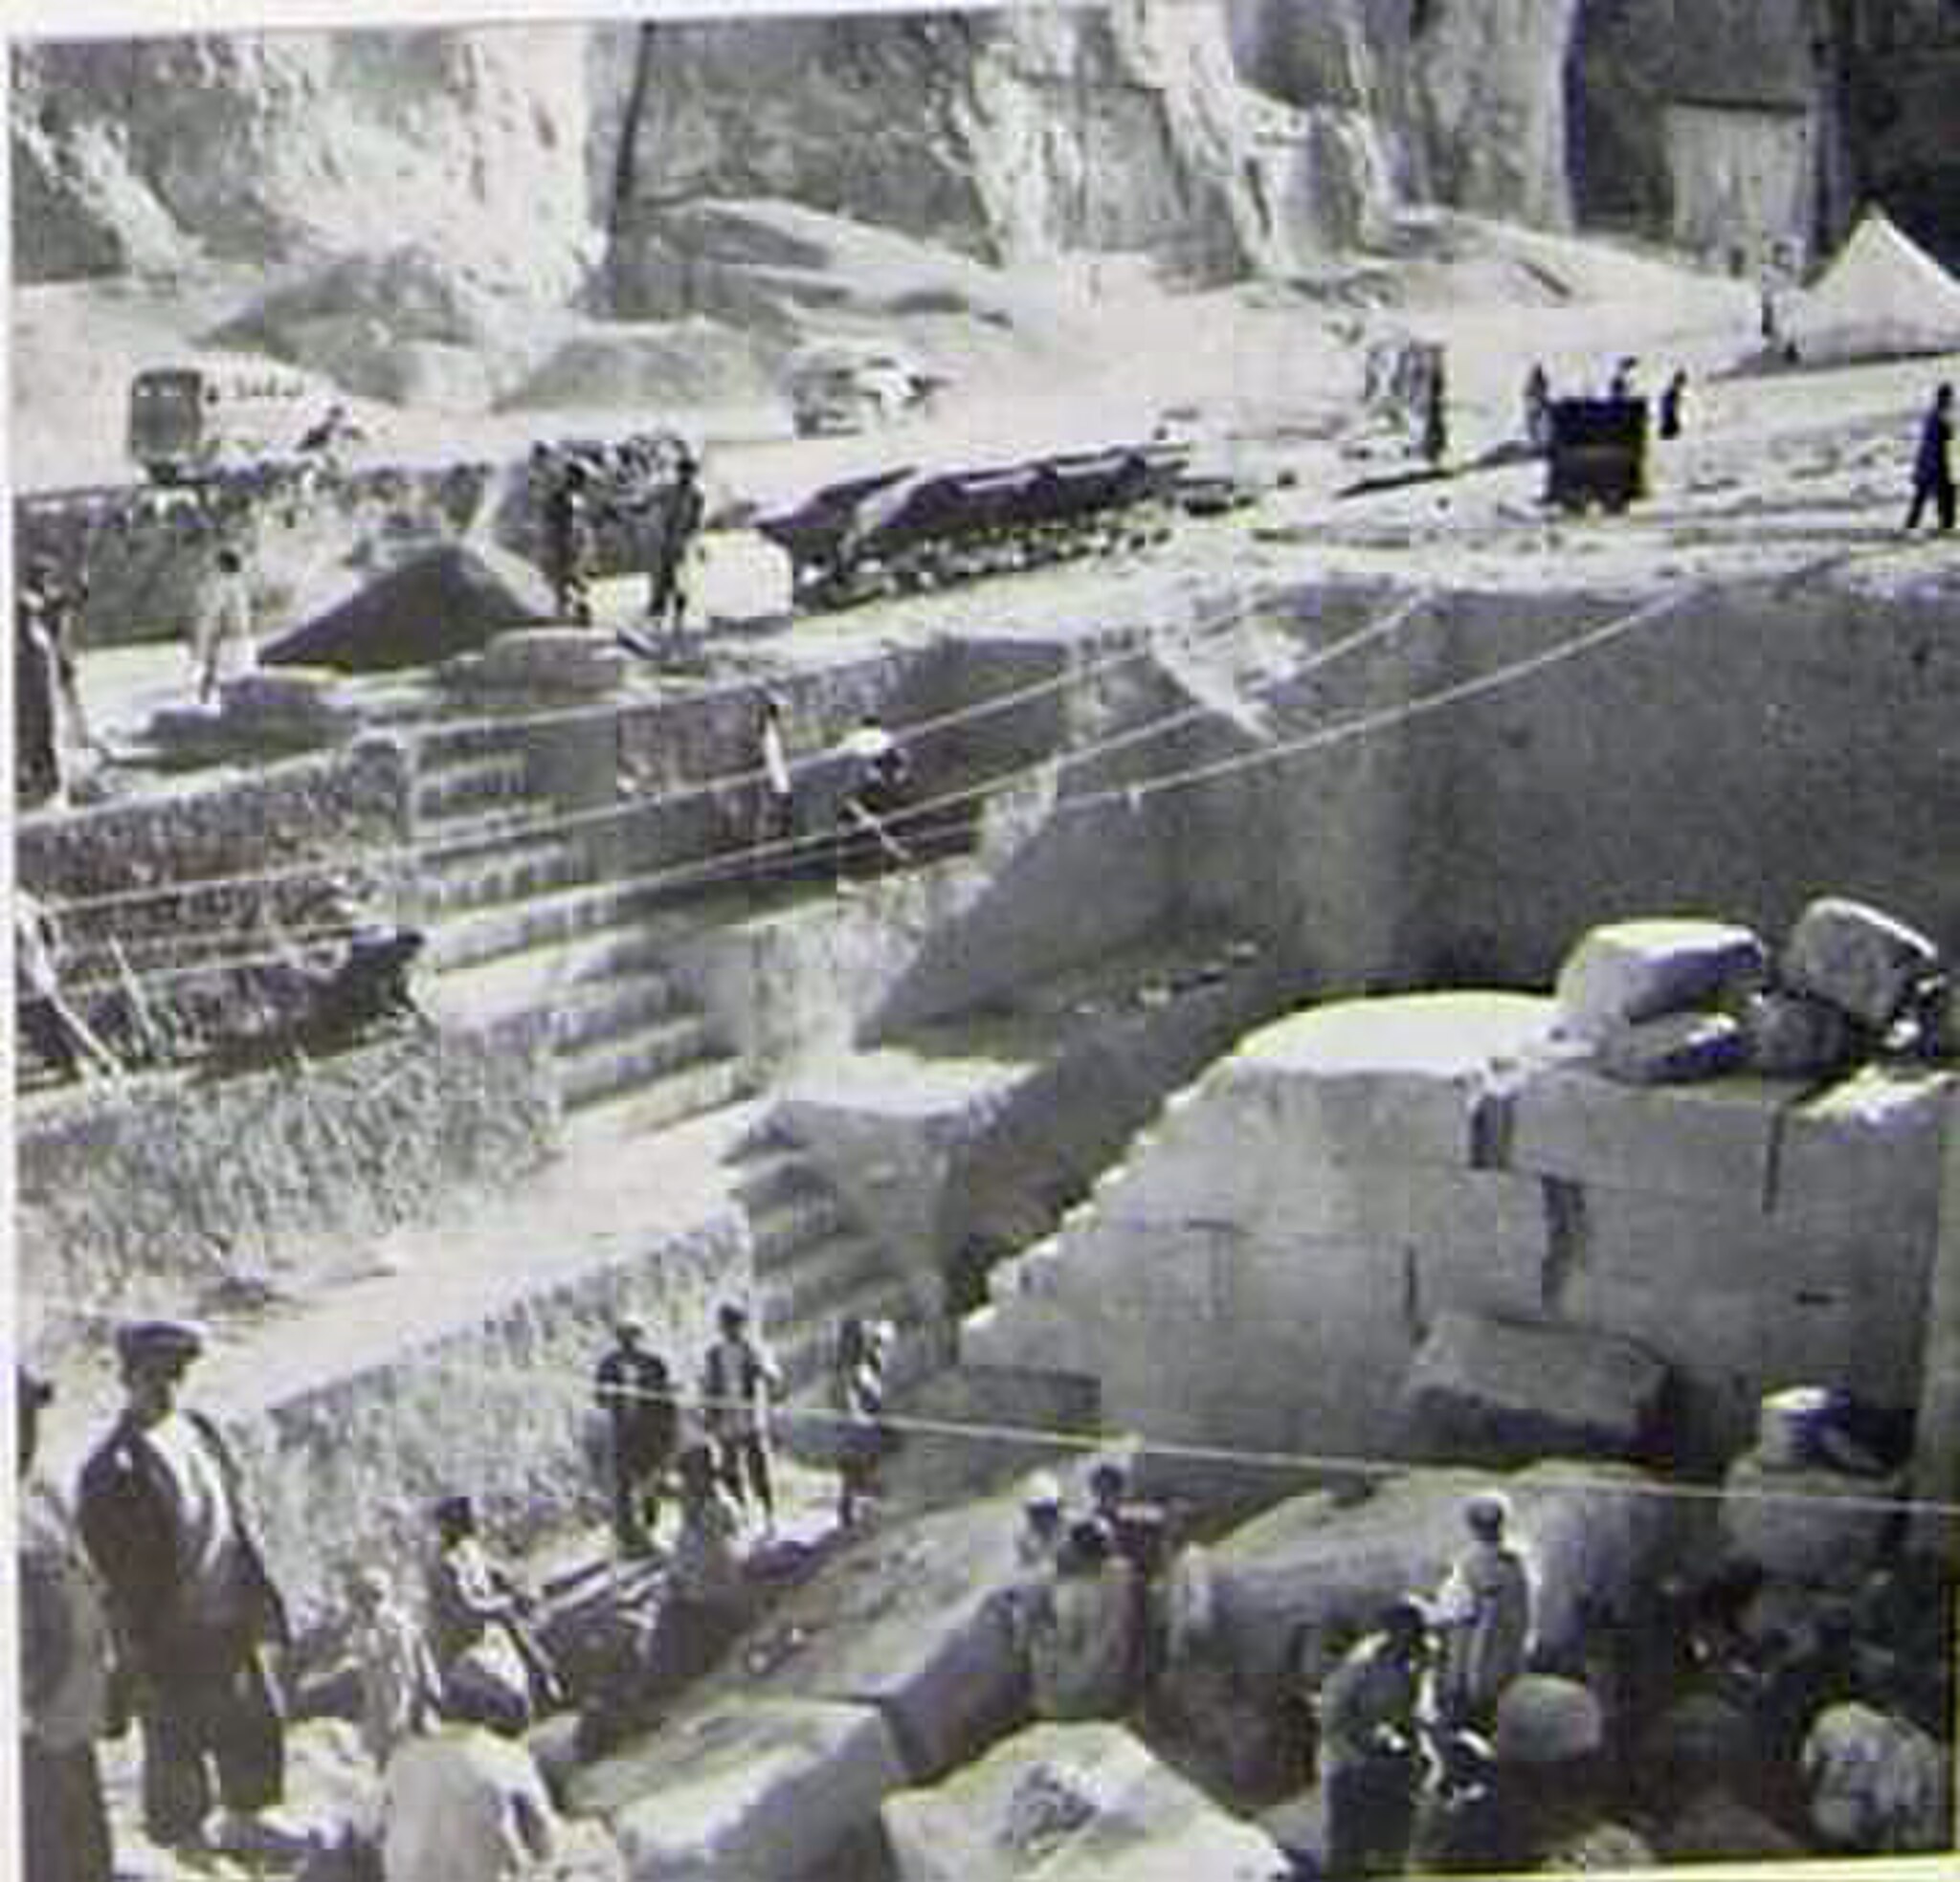
Title: Ka'ba-ye Zartosht 35
Description: Kabbah Building in Hengham Hafari
Date: 2012-03-18
Categories: Ka'ba-ye Zartosht, PD Old, Black and white photographs of Iran, Template Unknown (author), CC-PD-Mark, PD-old missing SDC copyright status